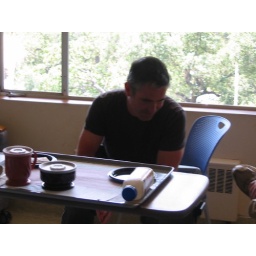
Patrick in a blue chair